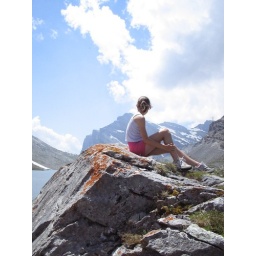
Barbara looking out over the lake while perching on this rock above it.